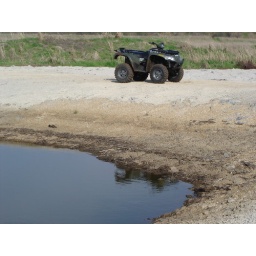
By my estimatation, water level of the lake is four feet below high water. This photo taken at the weir